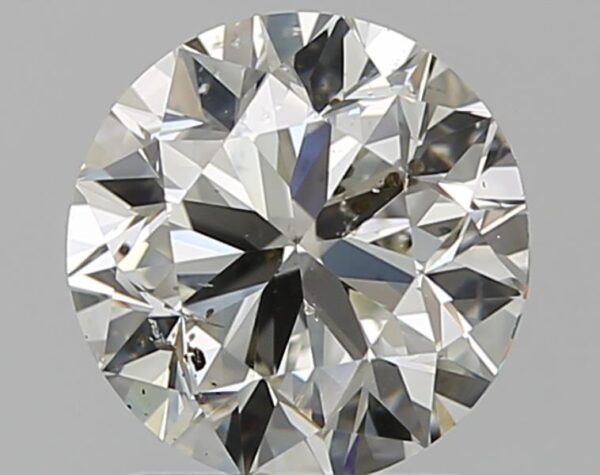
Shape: round
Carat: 1.5
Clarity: SI2
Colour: K
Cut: VG
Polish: EX
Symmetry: GD
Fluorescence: M
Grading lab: GIA
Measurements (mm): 7.14 x 7.23 x 4.56